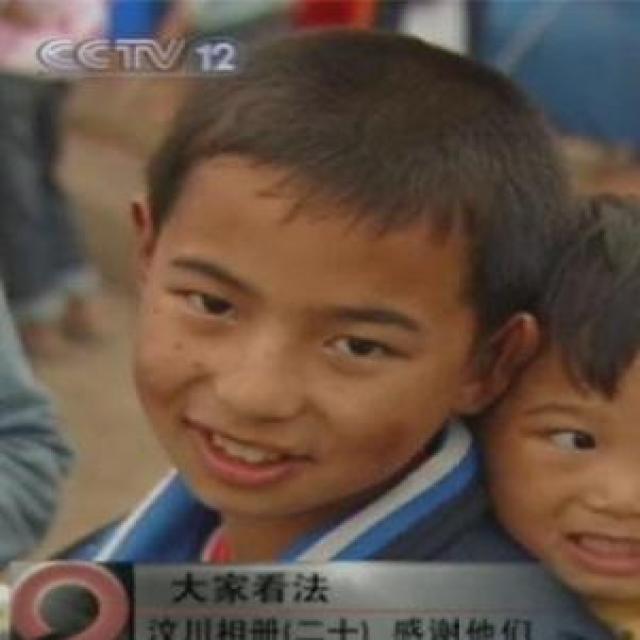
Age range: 0-12